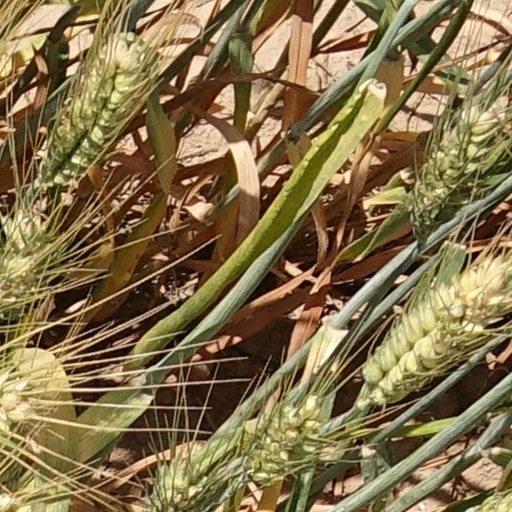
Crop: wheat